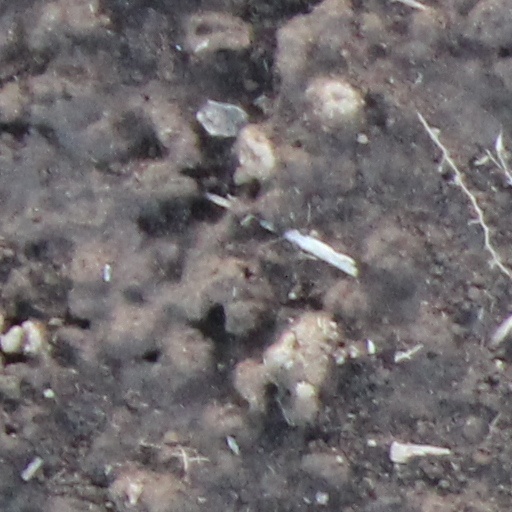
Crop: wheat